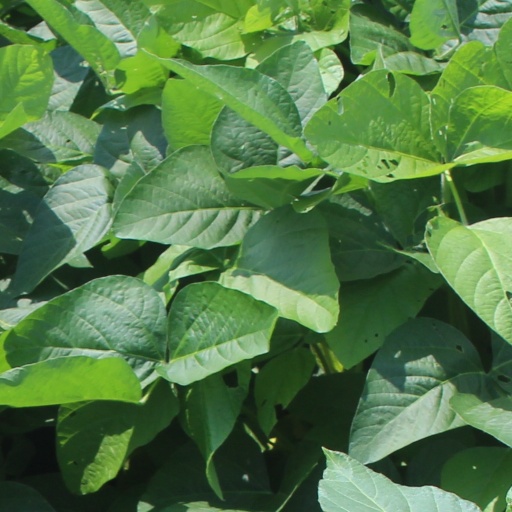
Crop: soybean